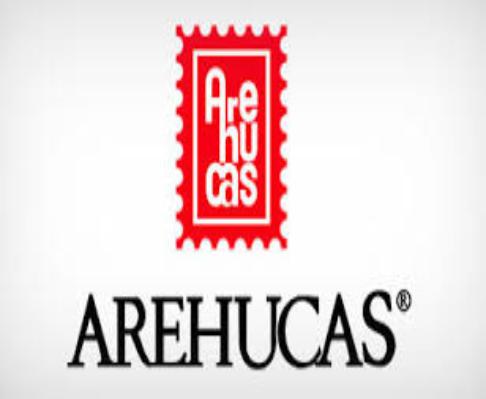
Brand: Arehucas
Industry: Food